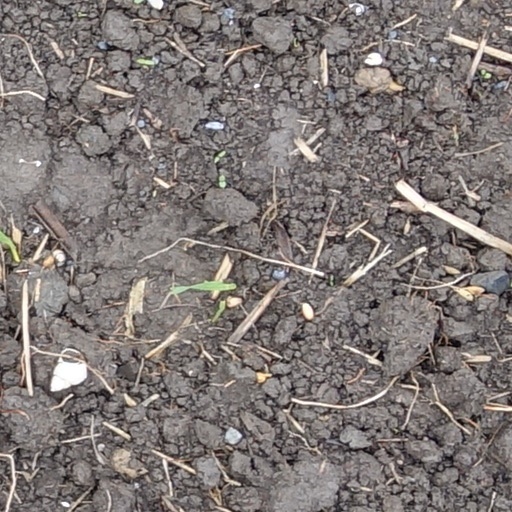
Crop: wheat